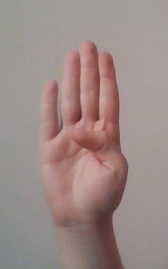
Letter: kaaf